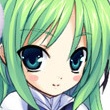
Portrait style: Anime Portrait